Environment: real
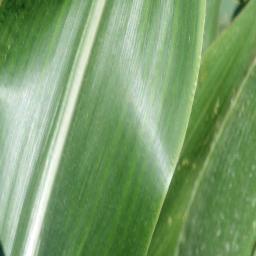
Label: healthy